Nicolas Saboly

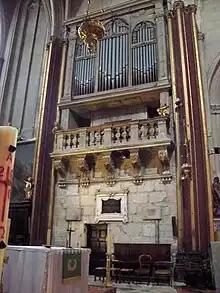
Great organ at Saint-Siffrein Cathedral in Carpentras

In 1639 Nicolas Saboly obtained the position of organist and choirmaster of the Saint-Siffrein Cathedral in Carpentras.